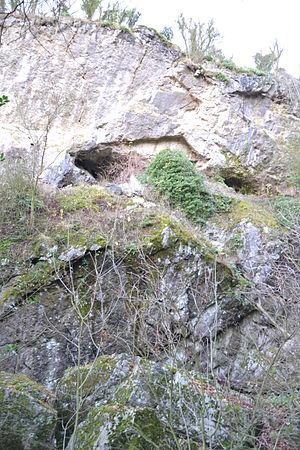
fr:Grottes Schmerling supérieures et restes de la grotte inférieure, lieu de découverte des premiers restes fr:néandertaliens, découvert en 1830 par fr:Philippe-Charles Schmerling, fr:Awirs, fr:Engis / fr:Flémalle, fr:Province de Liège, fr:Belgique
Cette page regroupe l'ensemble du patrimoine immobilier classé de la ville belge de Flémalle.
La liste du patrimoine immobilier exceptionnel de la Wallonie est établie par arrêté du Gouvernement wallon. Au 7 février 2013, elle comprenait les biens suivants. Une nouvelle liste révisée est parue au Moniteur belge du 26 octobre 2016. Elle reprend les 218 biens inscrits par le Gouvernement wallon sur la liste du Patrimoine exceptionnel de la Wallonie. La liste 2016 comprend quatre nouveaux biens
Les Grottes Schmerling, anciennement Trô Cwaheur pour la partie basse, parfois improprement Grottes d'Engis, sont situées sur la rive droite du ruisseau des Awirs sur le territoire des Awirs dans l’entité de Flémalle en Wallonie. Elles ont été découvertes et explorées en 1829 par Philippe-Charles Schmerling qui en a exhumé les restes de trois individus, dont le premier os fossile de type néandertalien trouvé au monde.